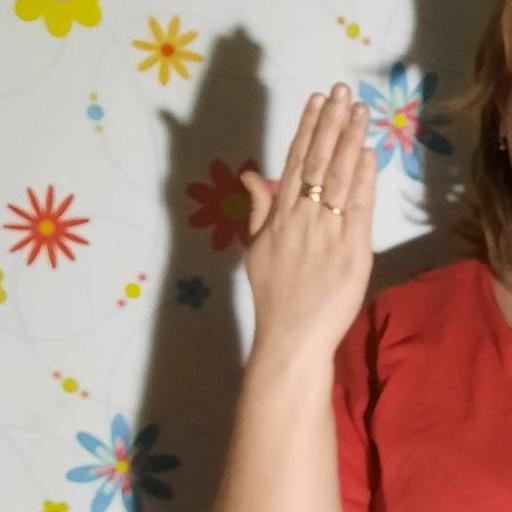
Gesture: stop_inverted